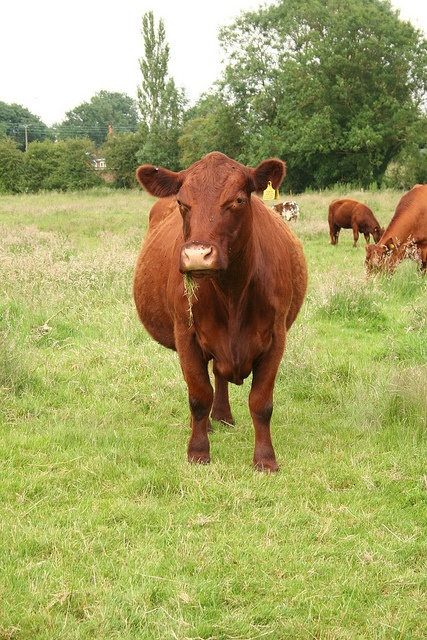
Several brown cows grazing in a field.
Several animals that are eating in the grass.
some brown cows in a green field and some trees
The red cow has grass hanging from its mouth.
A cow is standing and posing with curd in mouth.